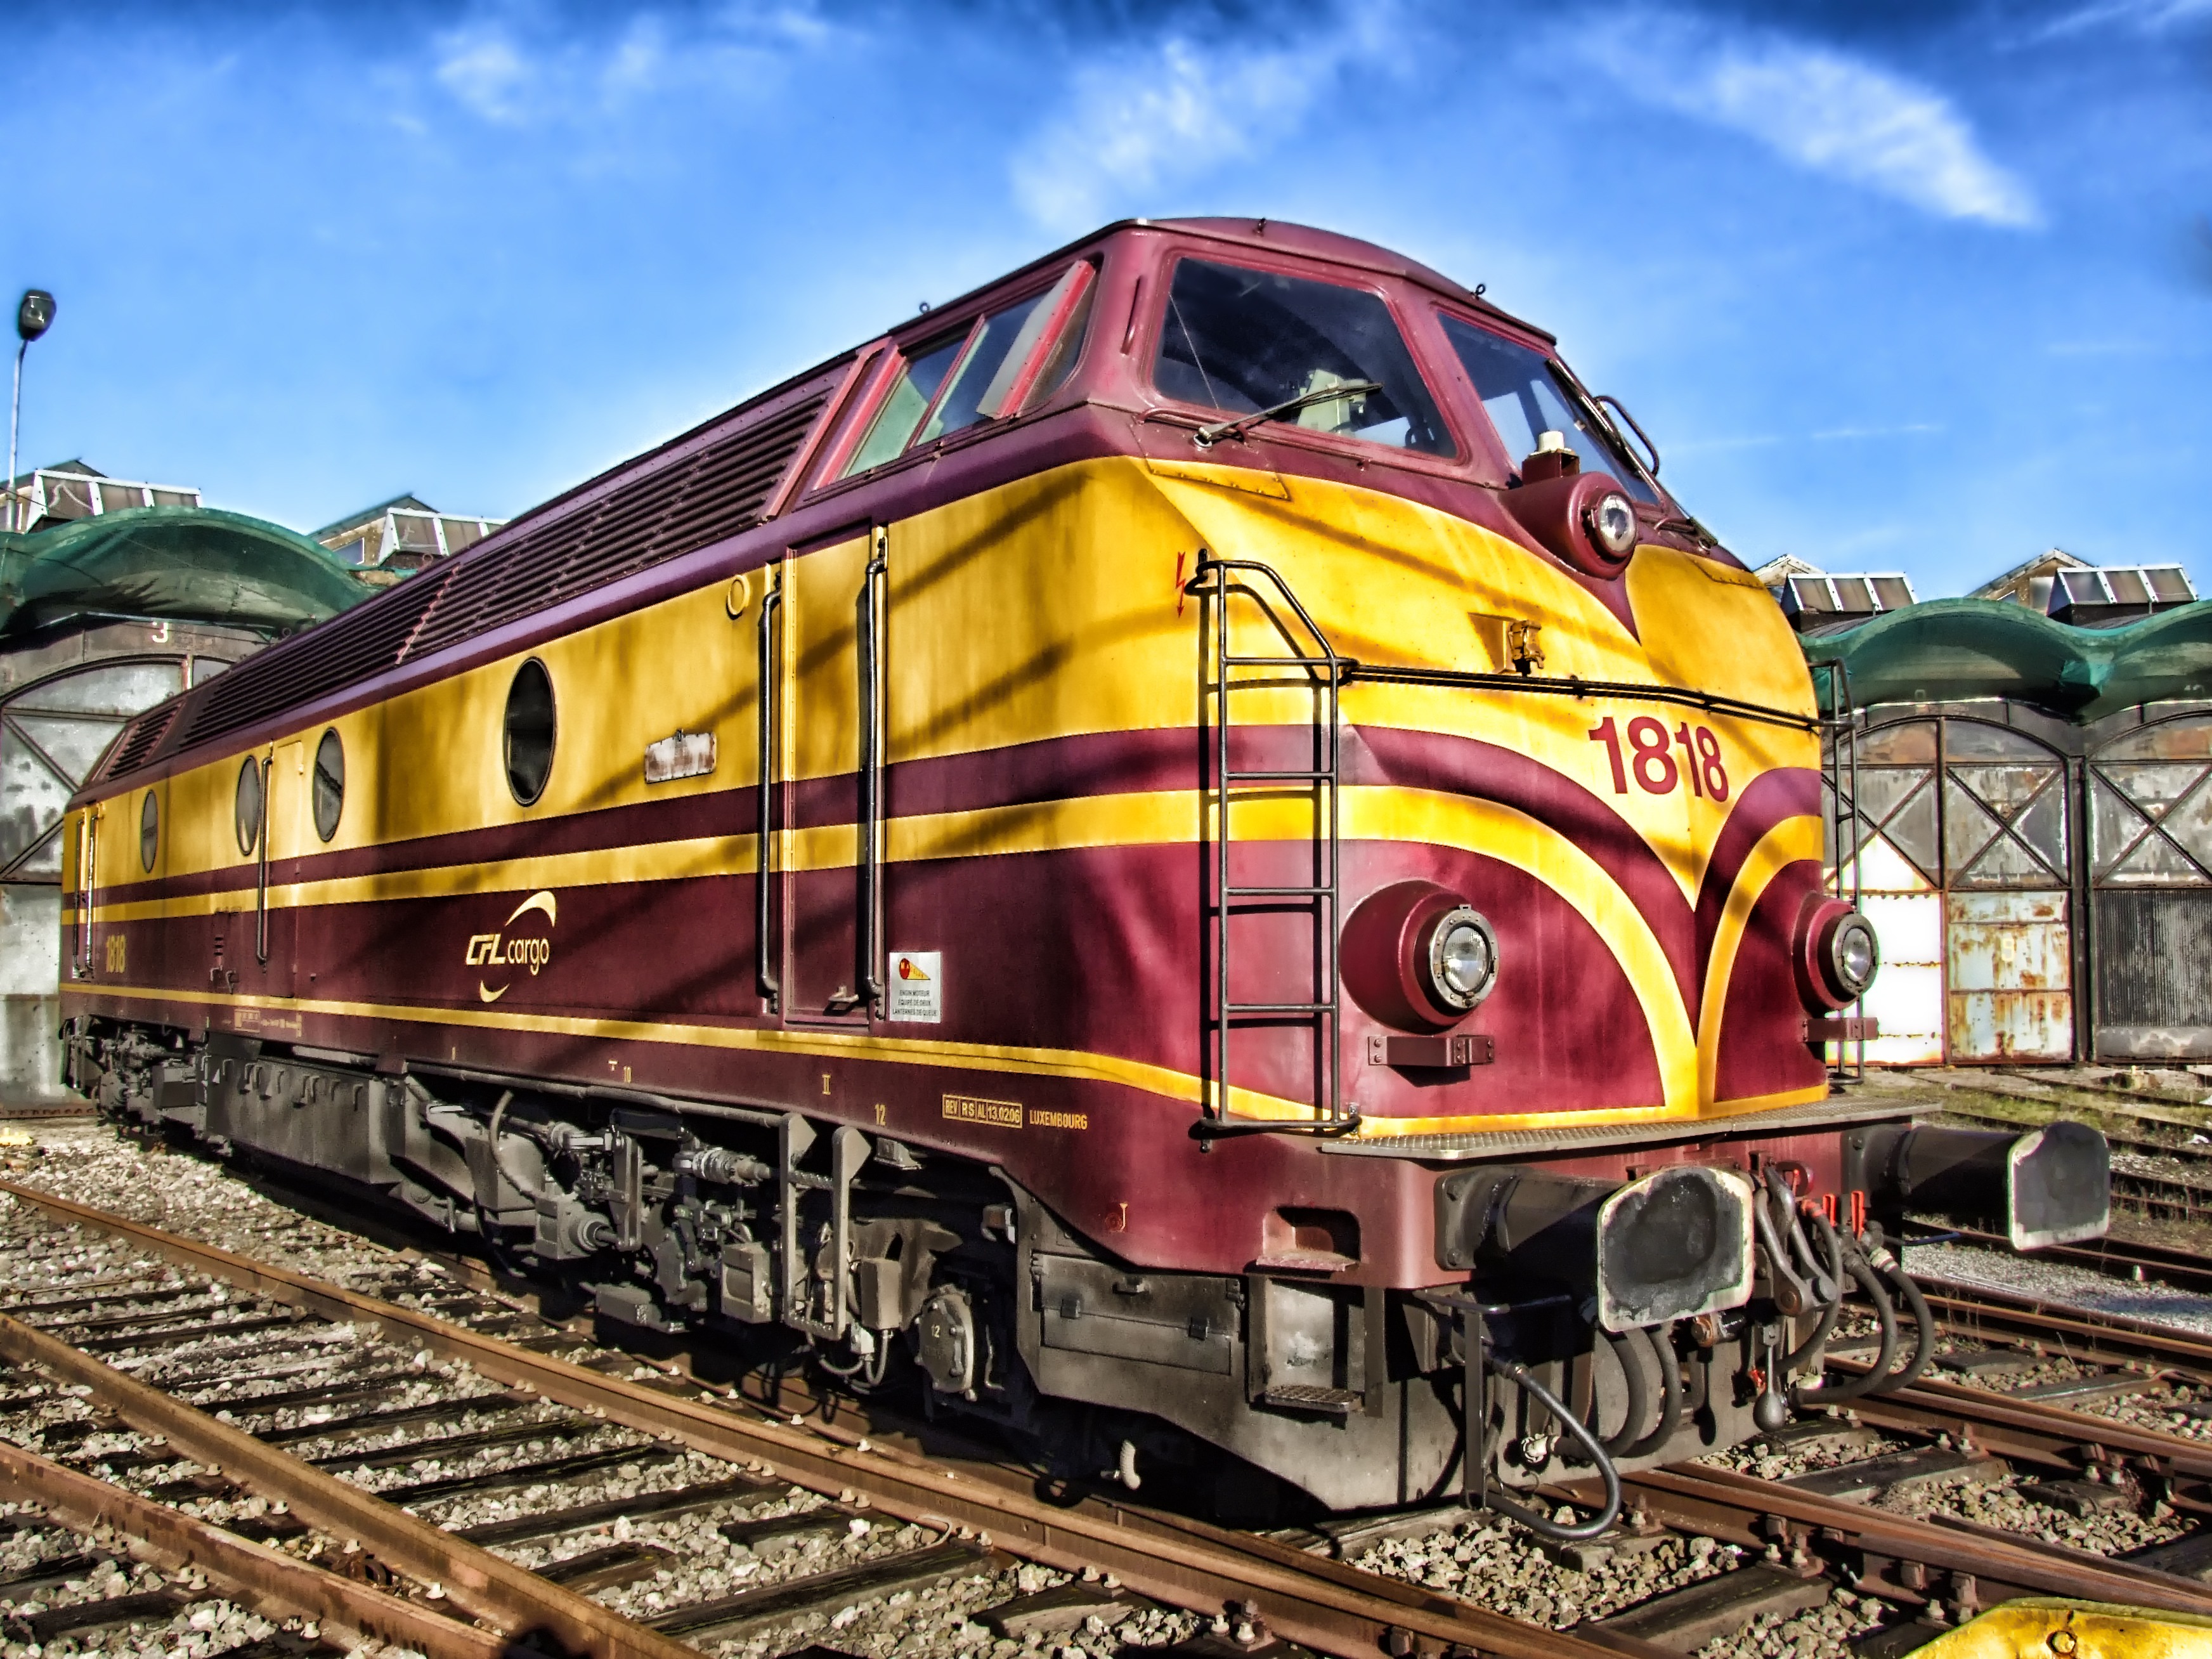
track, railway, railroad, train, transportation, transport, vehicle, tracks, outside, hdr, locomotive, luxembourg, rail transport, electric locomotive, land vehicle, rolling stock, metropolitan area, railroad car, passenger car